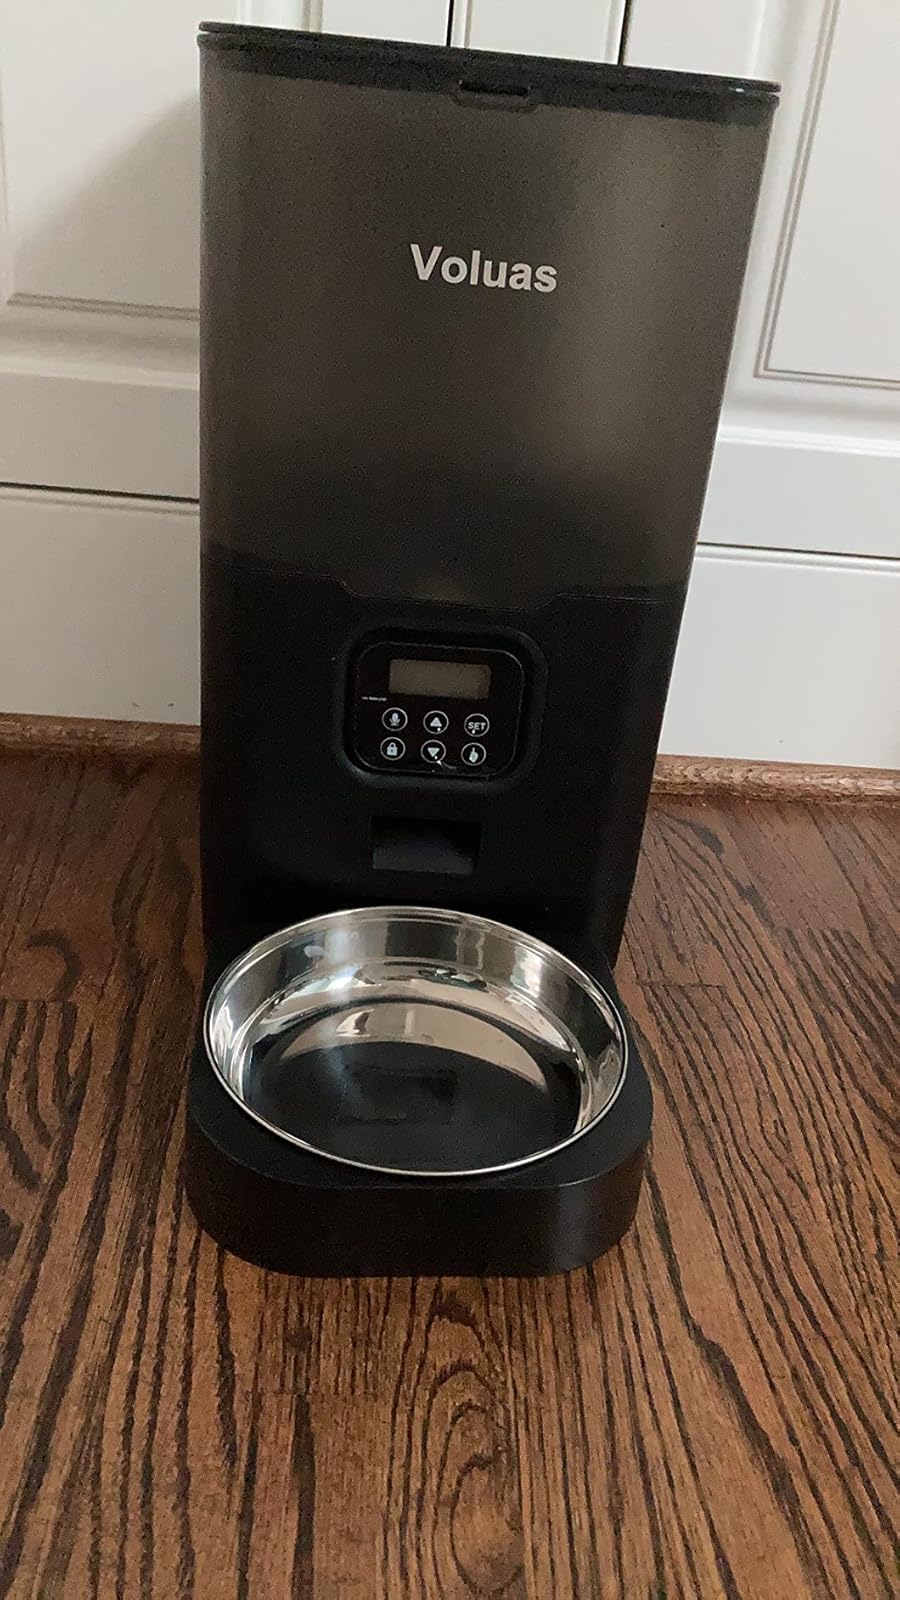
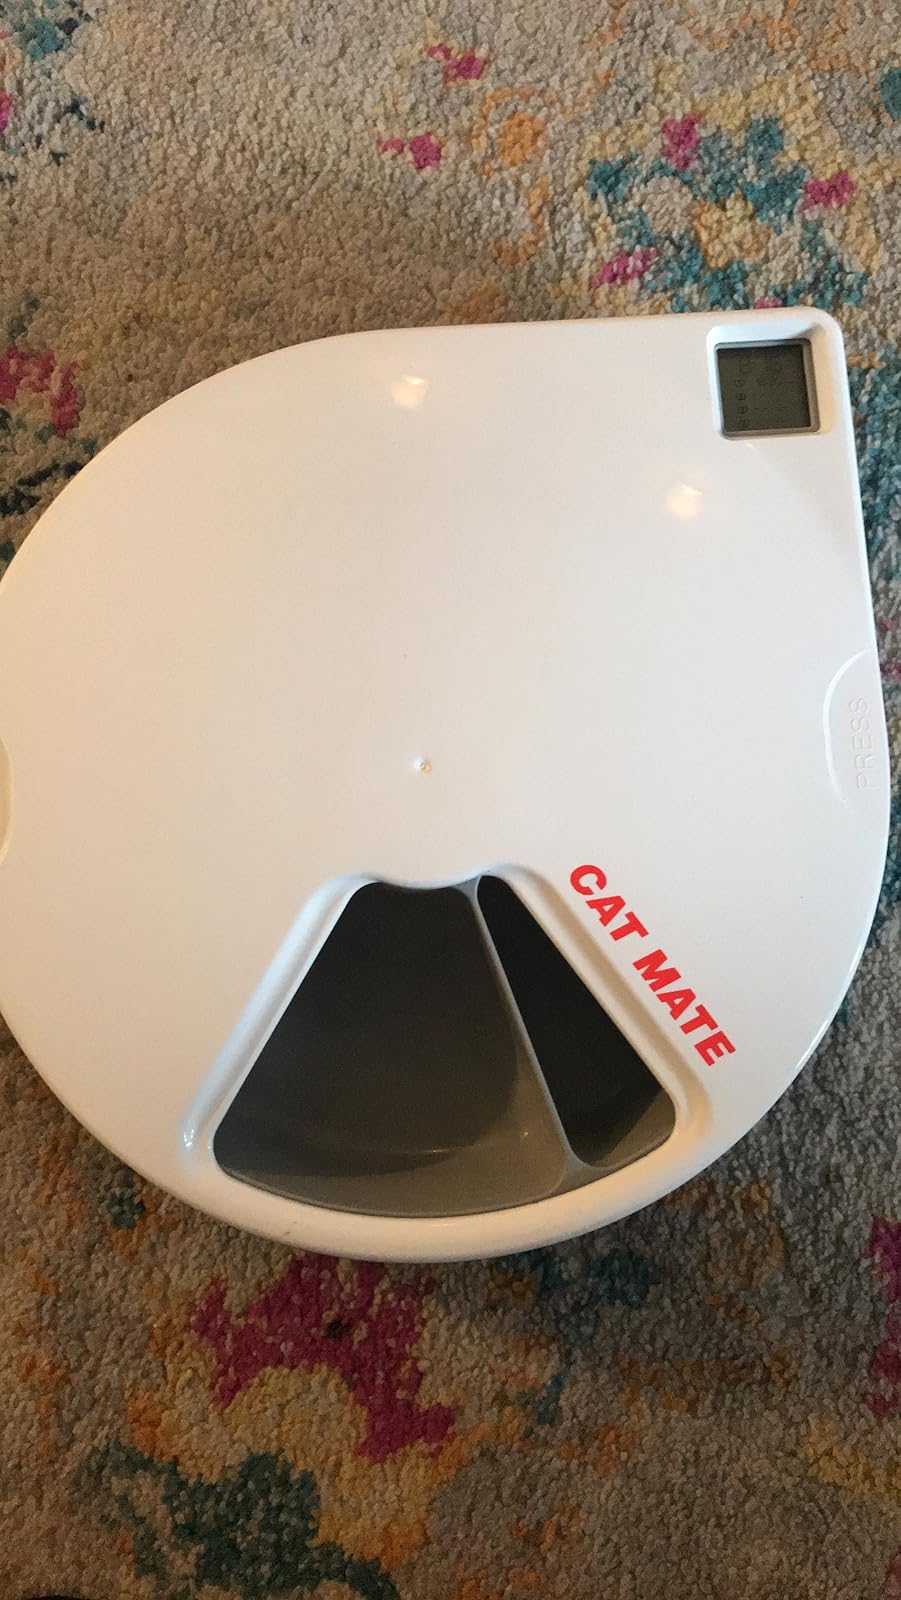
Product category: items_feeder
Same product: no